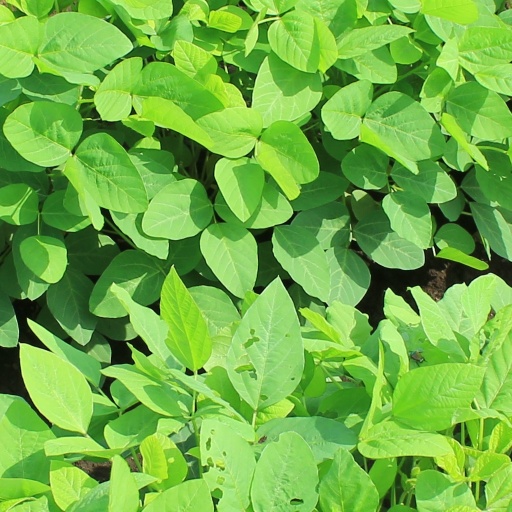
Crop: soybean